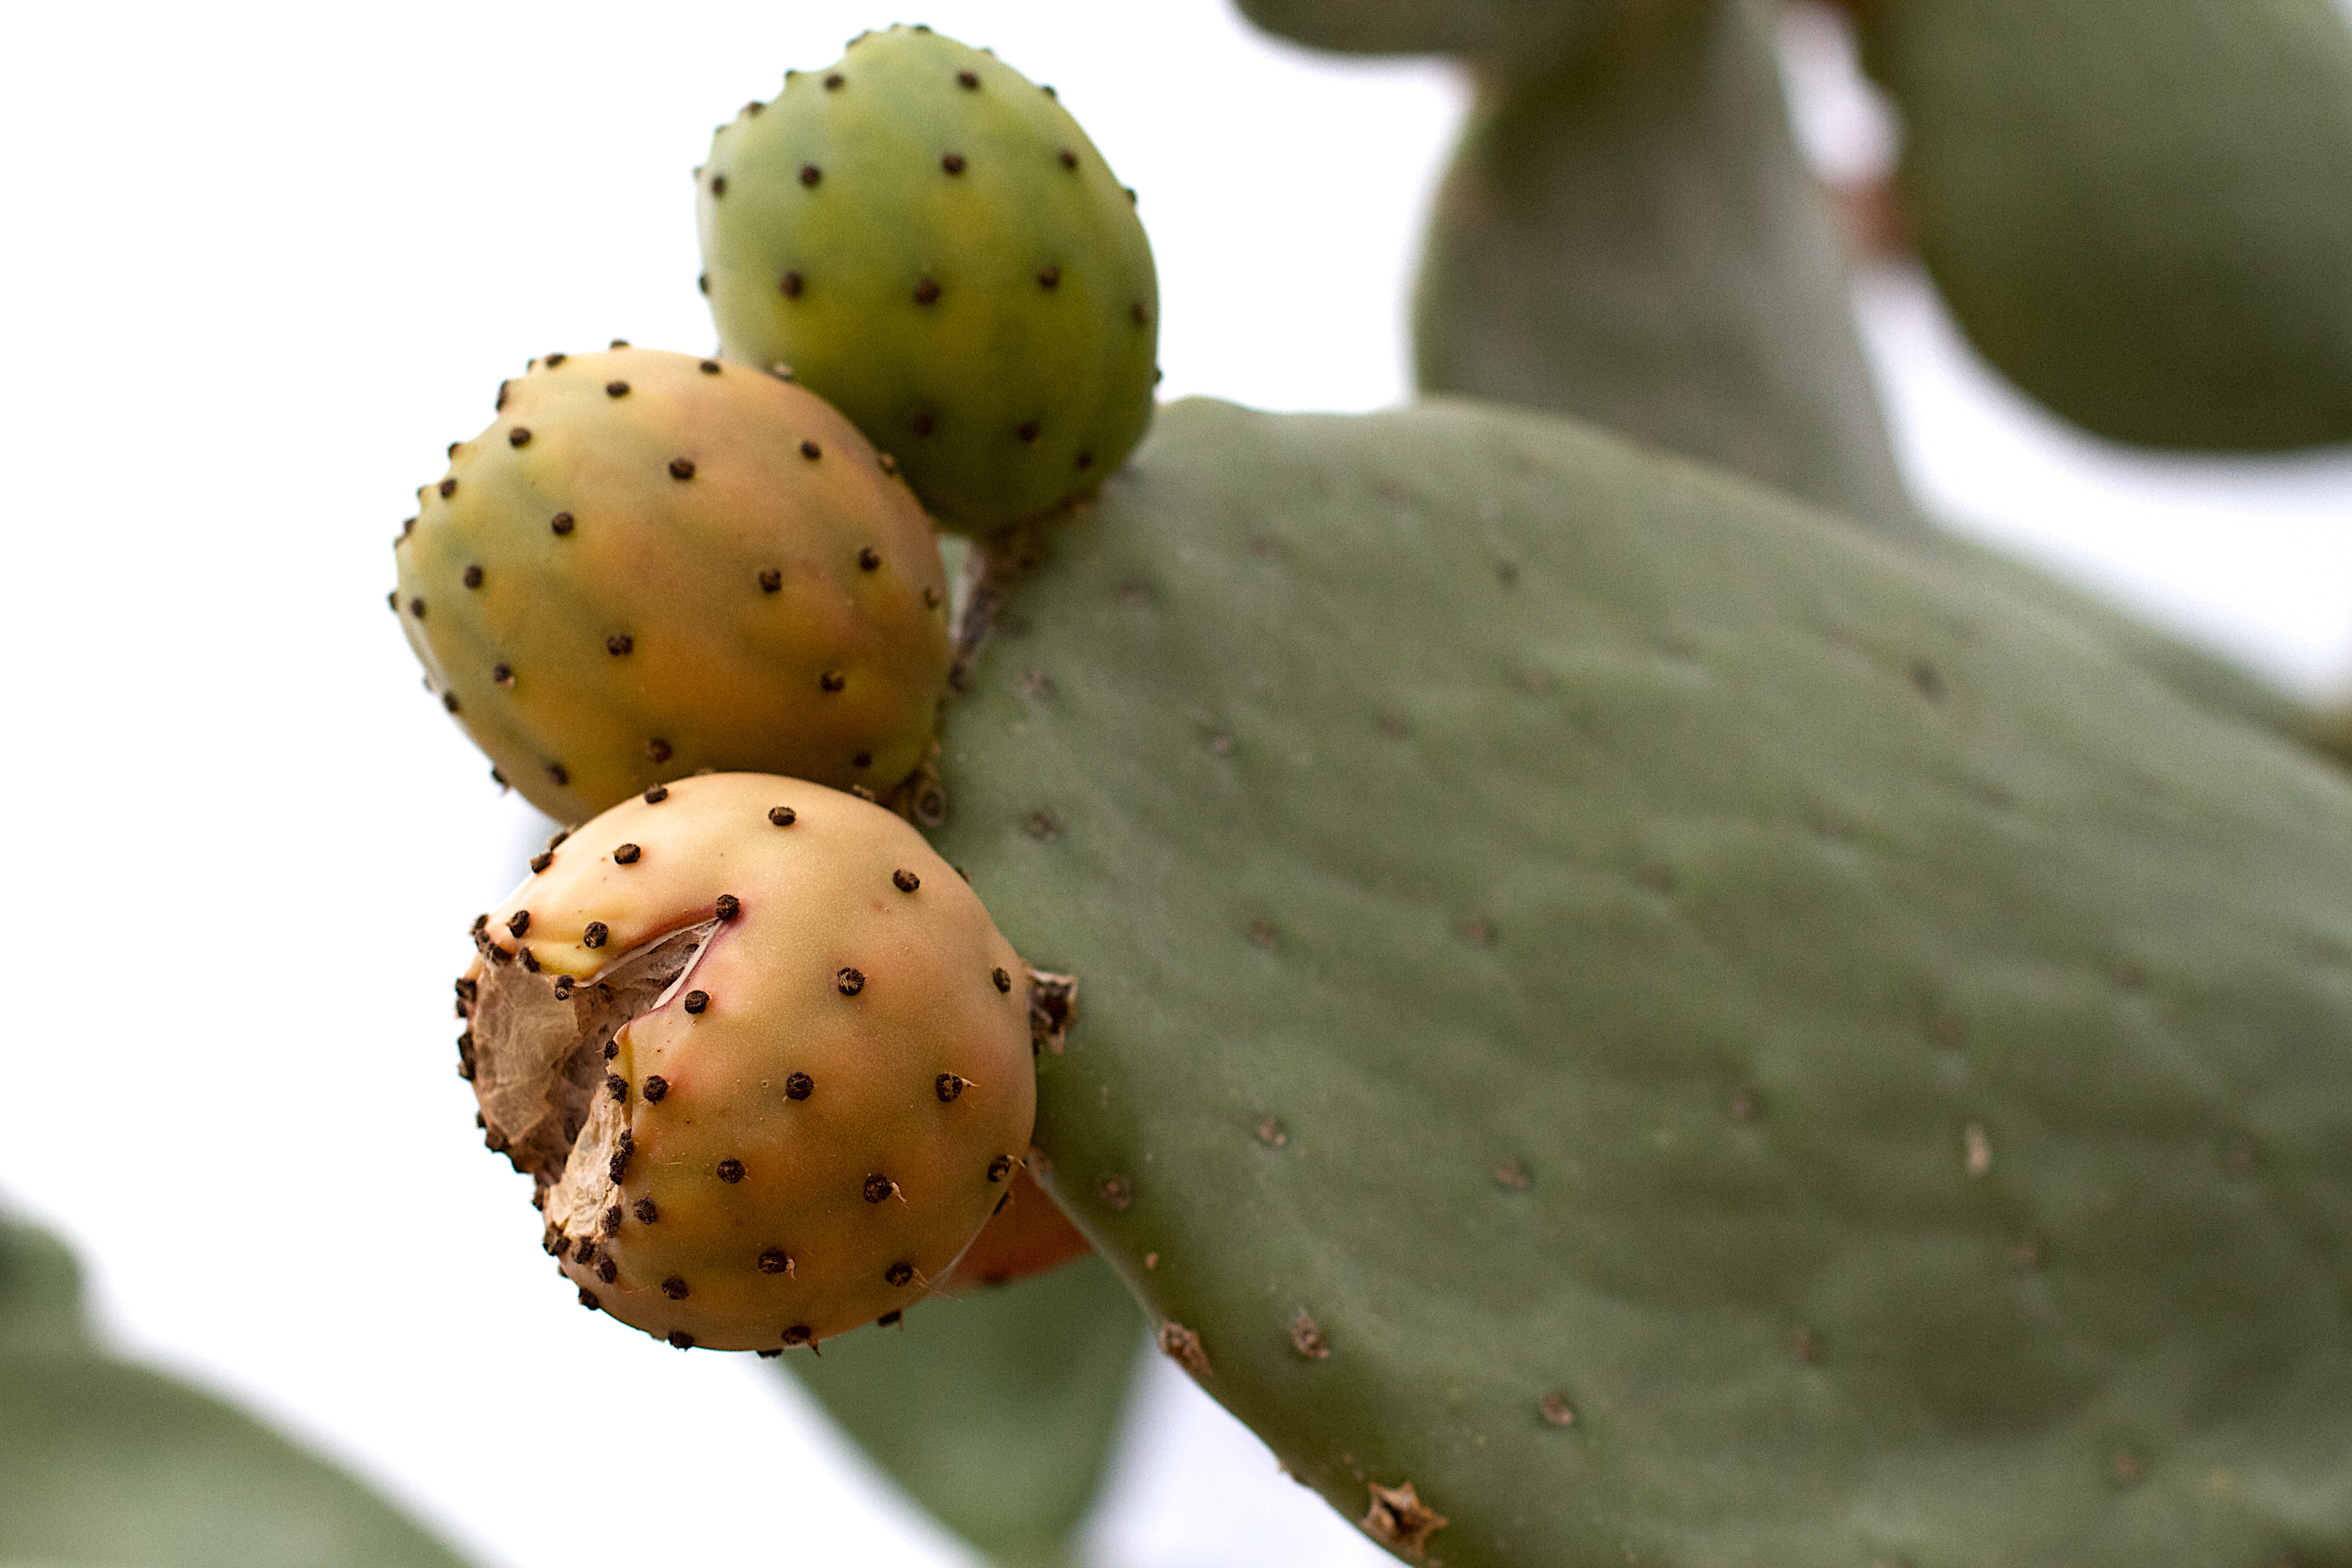
cactus, plant, fruit, food, produce, botany, caryophyllales, flowering plant, prickly pear, land plant, nopal, barbary fig, eastern prickly pear